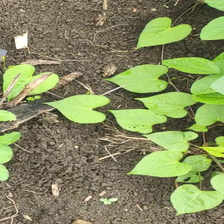
Weed species: Obscure_morning _glory(Ipomoea obscura)